Suskityrannus

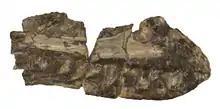
3D model of the holotype snout

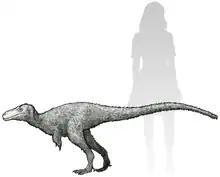
Restoration and size comparison

First mentioned as a small dromaeosaurid by Wolfe and Kirkland in their description of "Zuniceratops", "Suskityrannus" was informally referred to as the "Zuni coelurosaur", "Zuni tyrannosaur", and by the 2011 documentary "Planet Dinosaur" "Zunityrannus" prior to its scientific description.